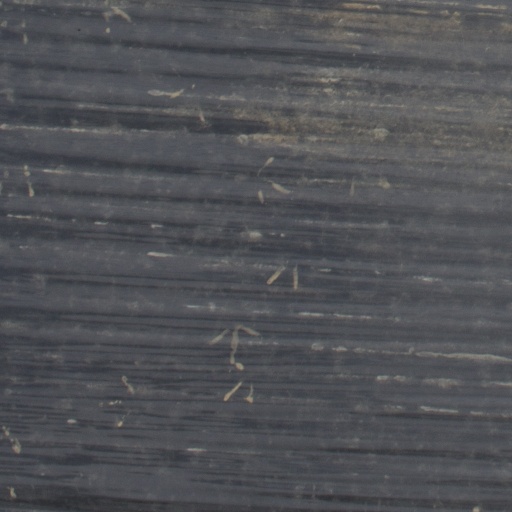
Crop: Jerusalem artichoke